Will Eisner

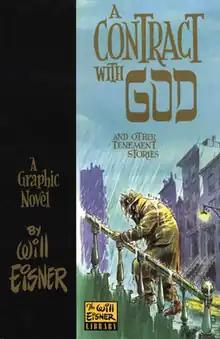
Trade paperback edition of "A Contract with God"; the concurrent 1,500-copy hardcover release did not use the term "graphic novel" on its cover.

Eisner was drafted into the U.S. Army in "late '41, early '42" and then "had about another half-year which the government gave me to clean up my affairs before going off" to fight in World War II. He was assigned to the camp newspaper at Aberdeen Proving Ground, where "there was also a big training program there, so I got involved in the use of comics for training. ... I finally became a warrant officer, which involved taking a test – that way you didn't have to go through Officer Candidate School."